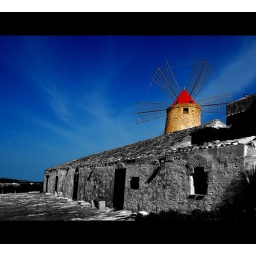
Trapani, in the west side of Sicily. Spring colours in a black and white world....